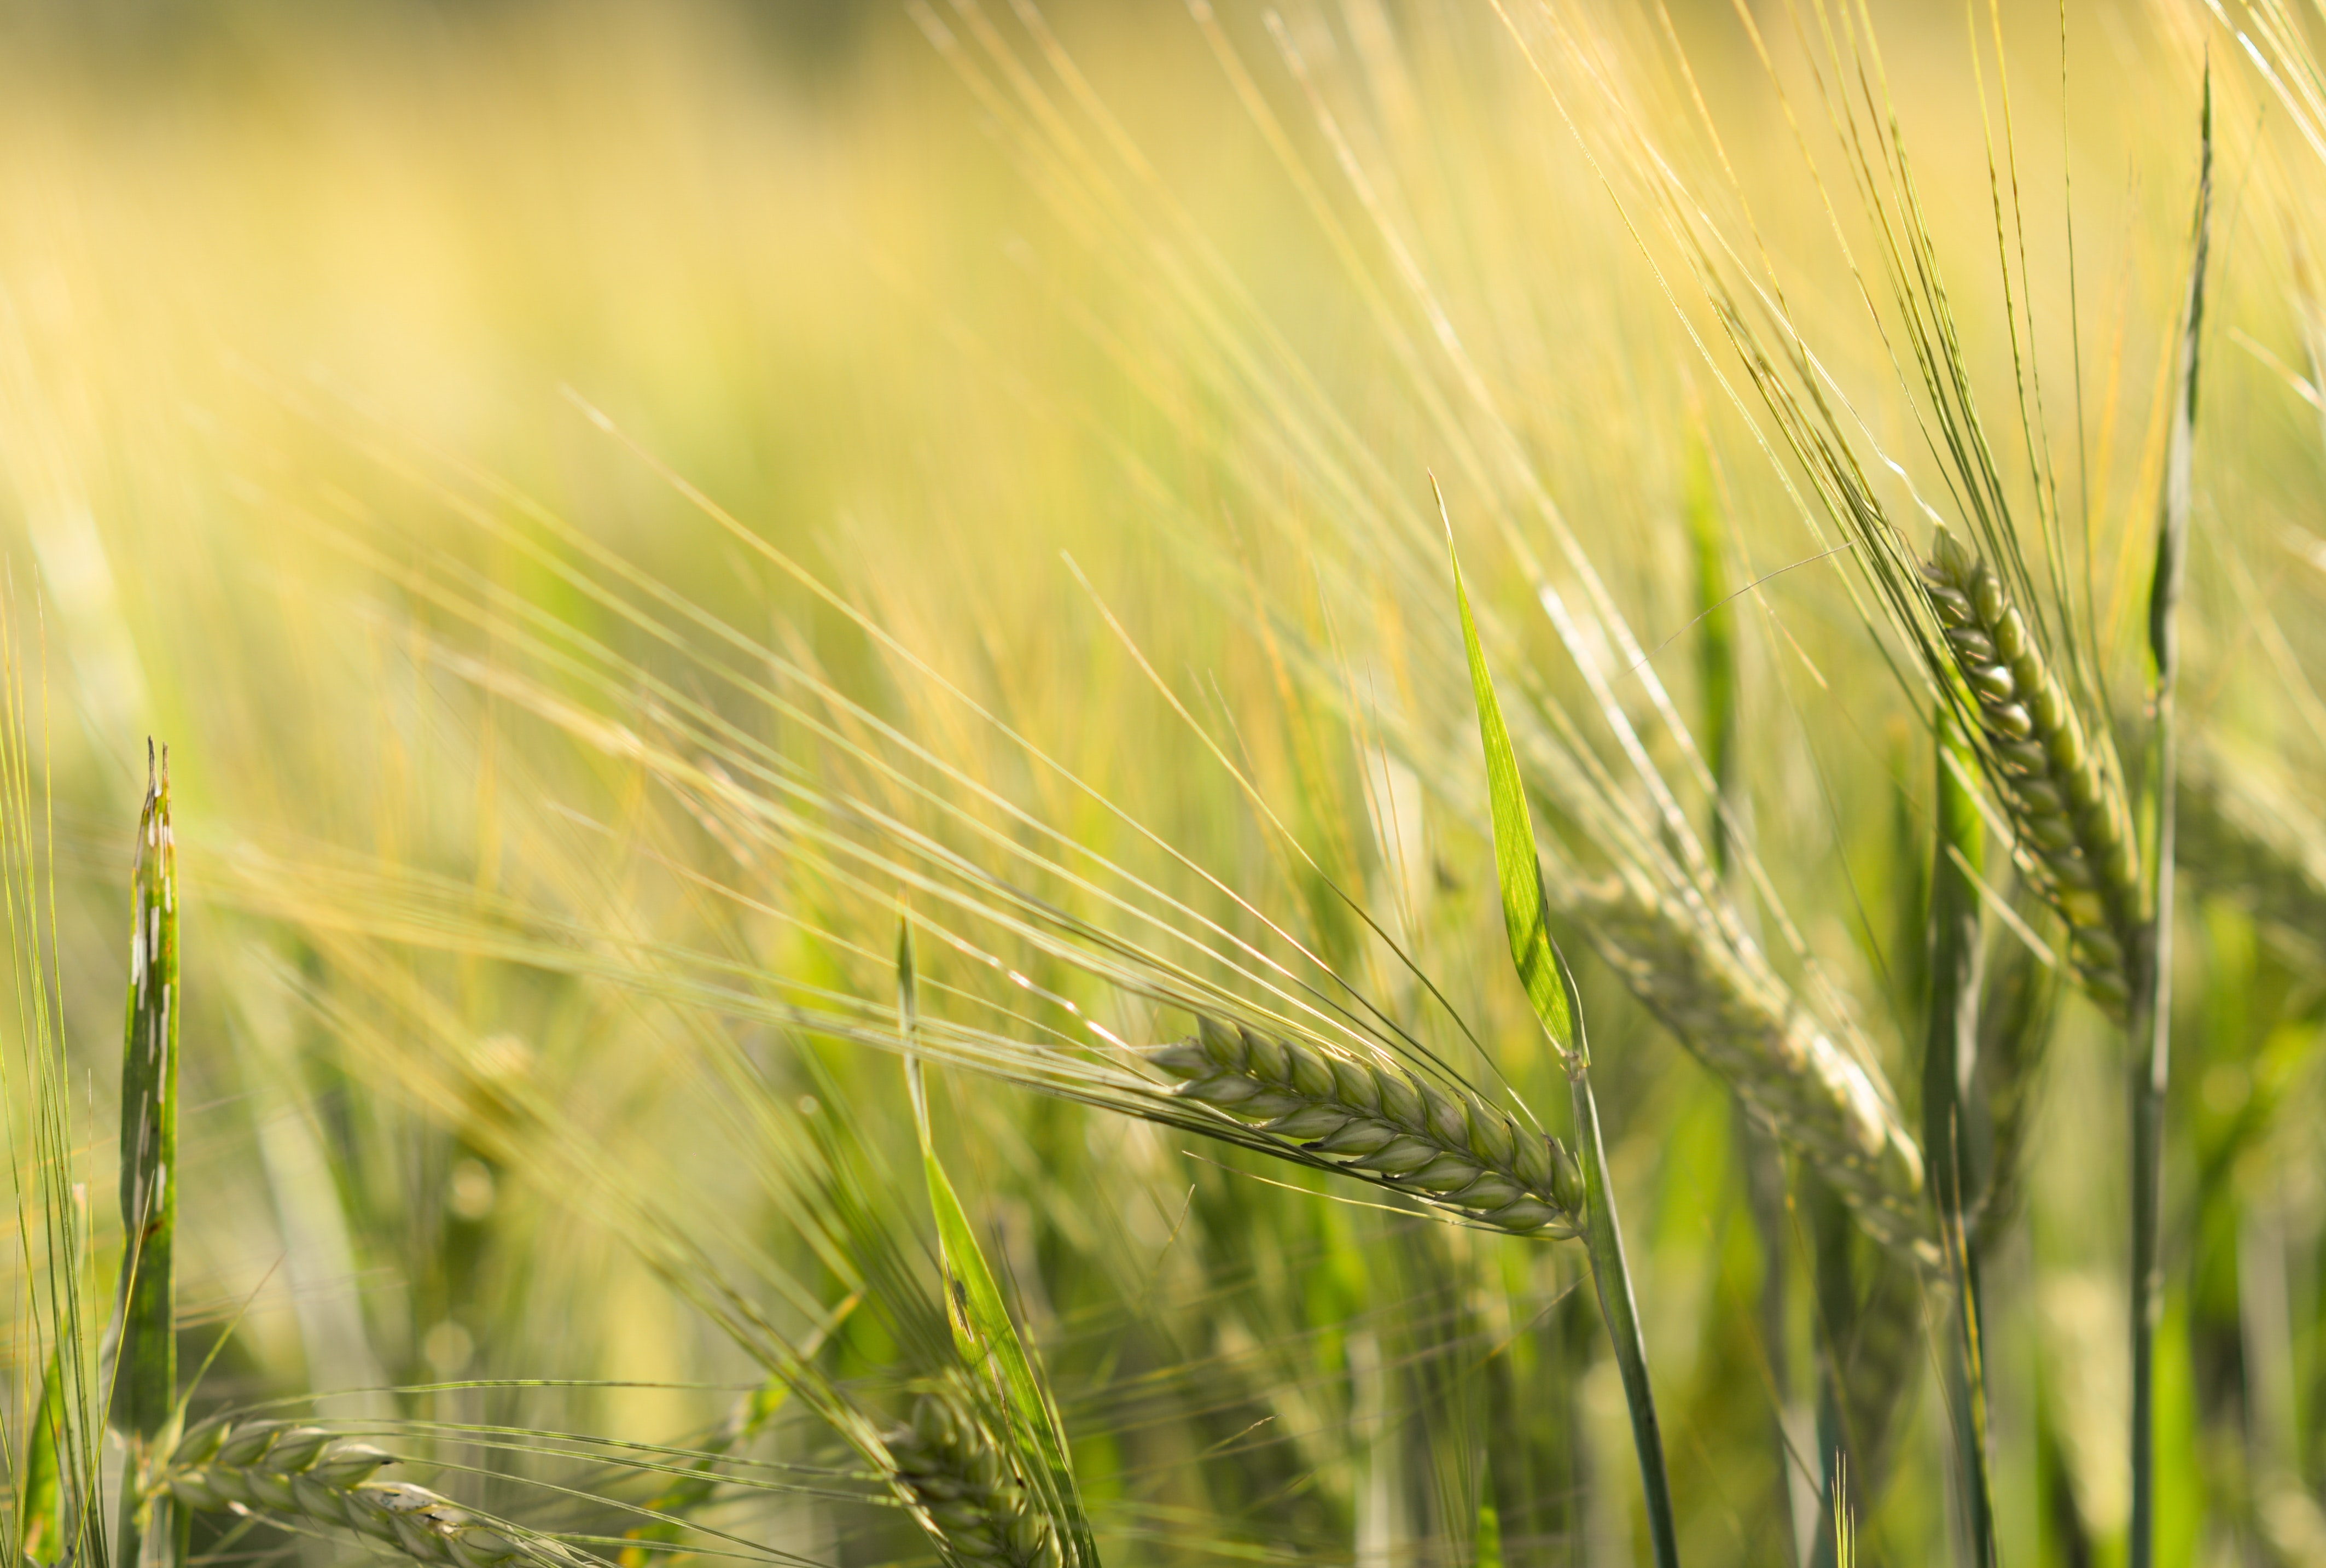
barley, hordeum, food grain, rye, einkorn wheat, crop, field, cereal, triticale, grass, plant, Khorasan wheat, emmer, grain, grass family, agriculture, wheat, durum, malt, paddy field, poales, dinkel wheat, food, flowering plant, plant stem, cereal germ